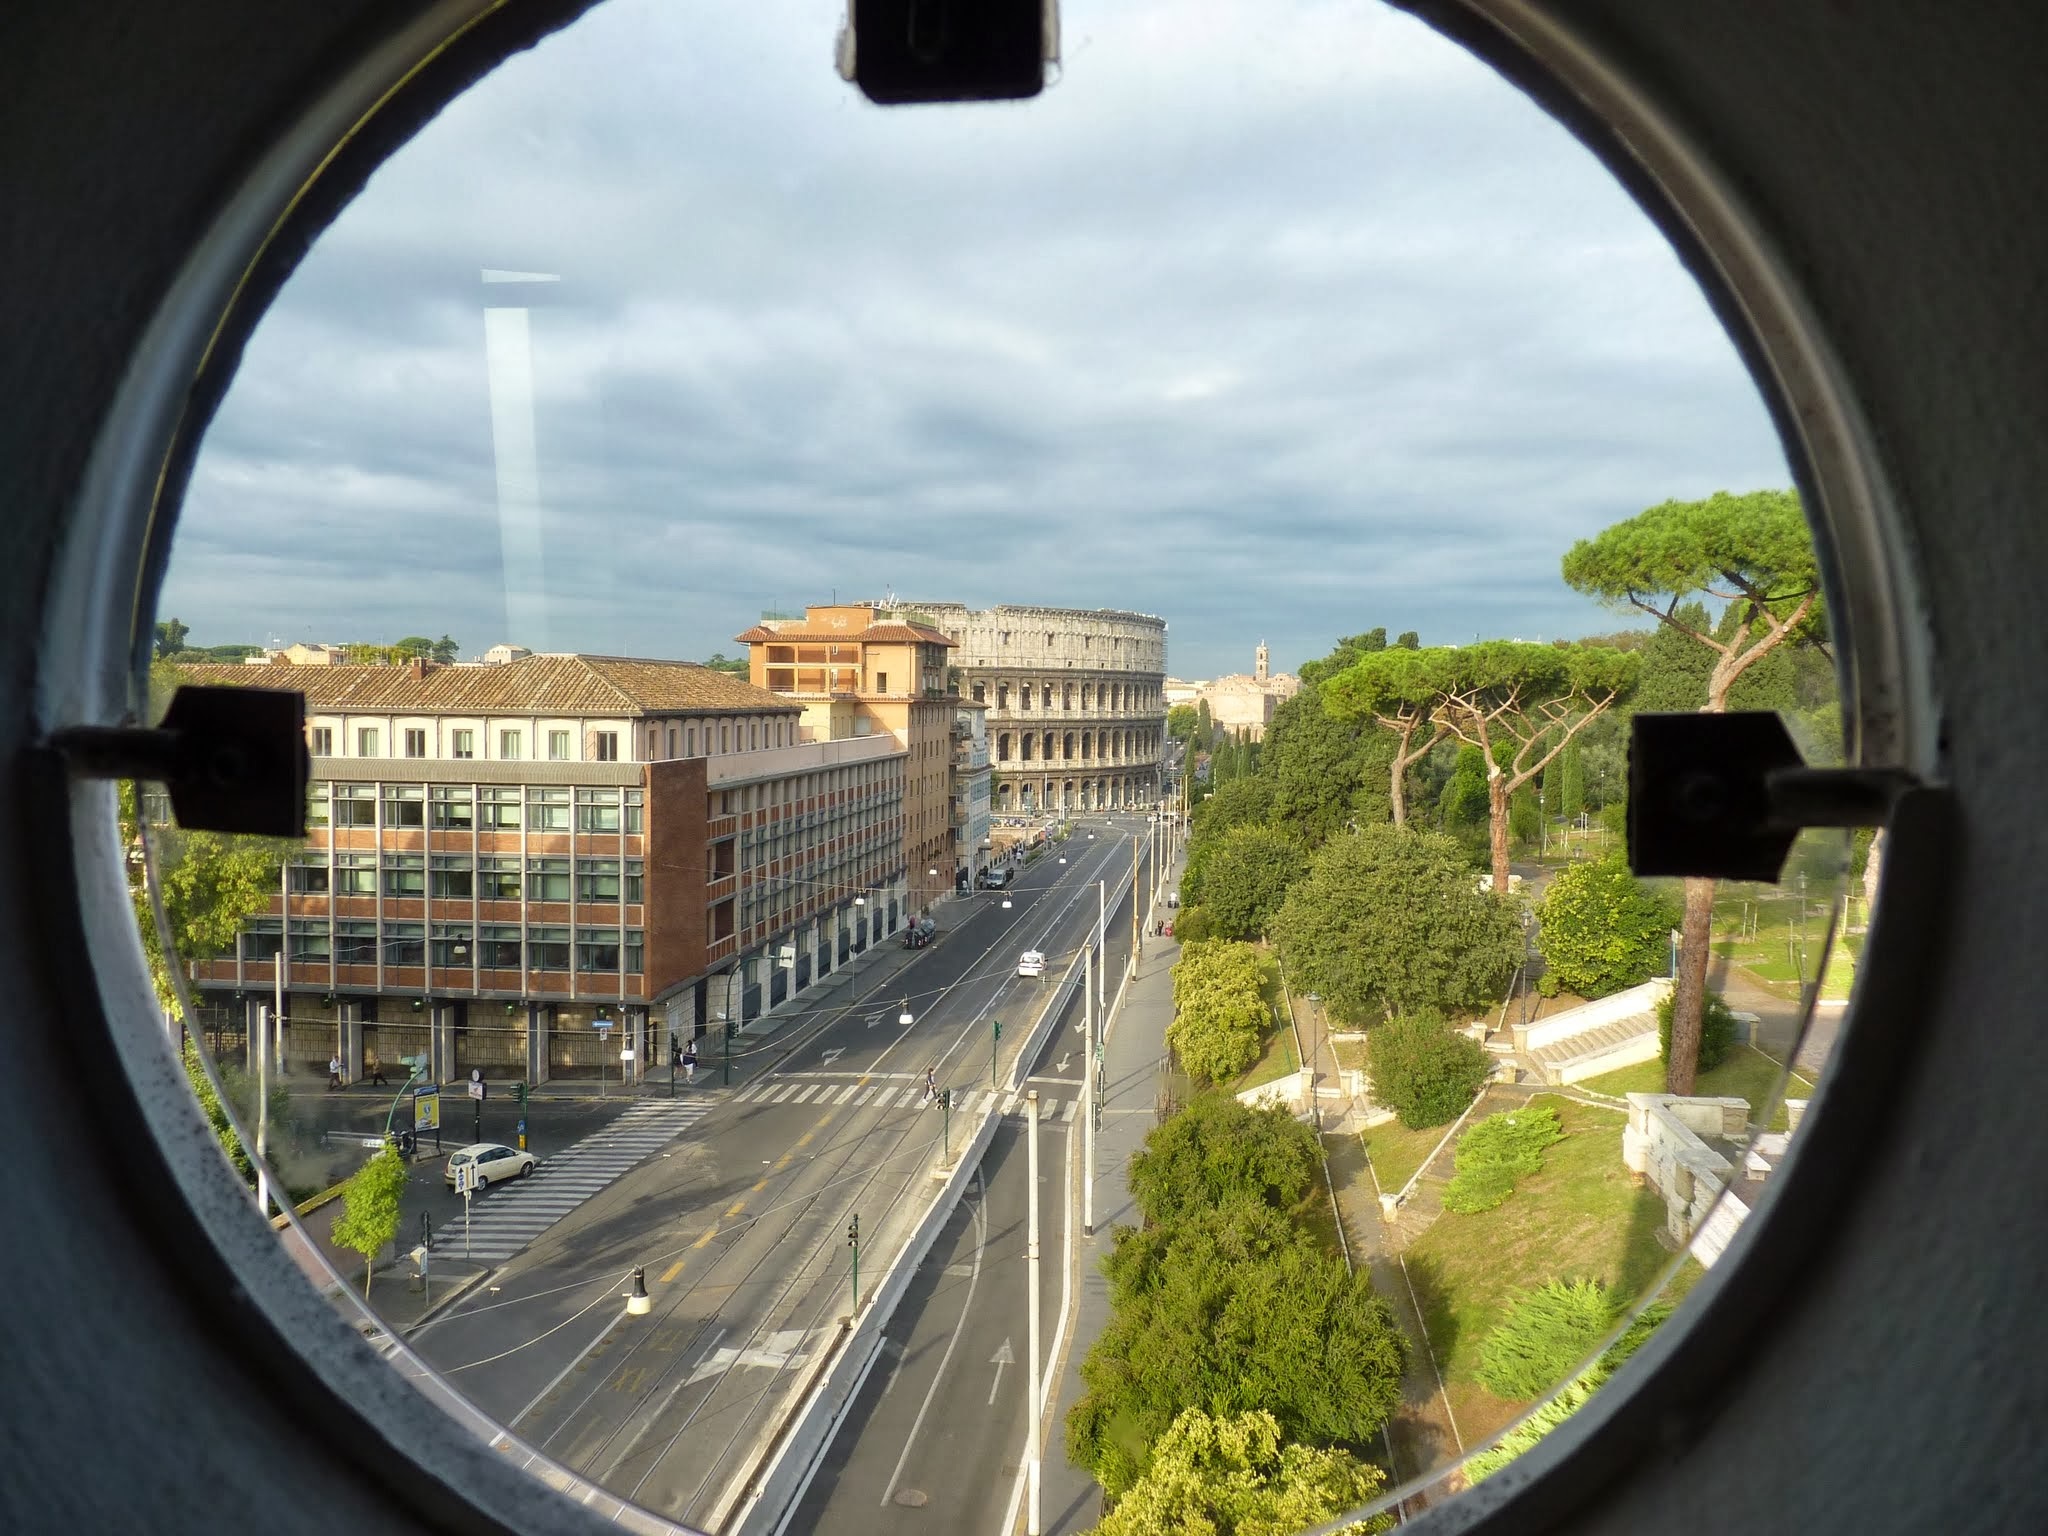
photography, monument, transport, arch, waterway, public transport, rome, infrastructure, hublot, coliseum, fisheye lens